Economic history of the world

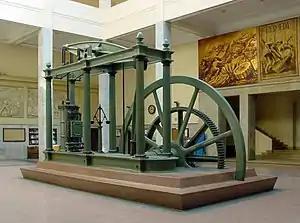
A Watt steam engine, the steam engine fuelled primarily by coal that propelled the Industrial Revolution in Britain and the world.

According to Herodotus, and most modern scholars, the Lydians were the first people to introduce the use of gold and silver coin. It is thought that these first stamped coins were minted around 650–600 BC. A stater coin was made in the stater denomination. To complement the stater, fractions were made: the (third), the (sixth), and so forth in lower denominations.